Morlachism

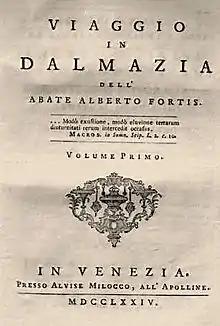
Title page of "Viaggio in Dalmazia" by Alberto Fortis (1774), work considered to have initiated Morlachism

Morlachism or Morlacchism (or ) was a movement in Italian, Ragusan and Venetian literature that started in 1774 and lasted until the 1830s or 1840s. It consisted on the portrayal of the Morlachs (Vlachs from the Dalmatian Hinterland, now part of Croatia) and other inhabitants of Dalmatia and their beliefs, customs, way of living and many other aspects as understood and imagined by Italians, Ragusans, Venetians and other Europeans. Morlachism was initiated by Alberto Fortis's travel book "Viaggio in Dalmazia" ("Journey to Dalmatia") from 1774, which achieved great popularity in Western Europe.